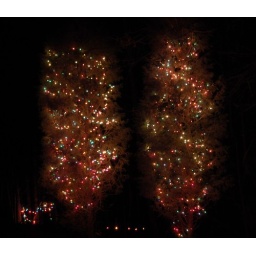
Two Cedar trees standing guard in front of our house by the road